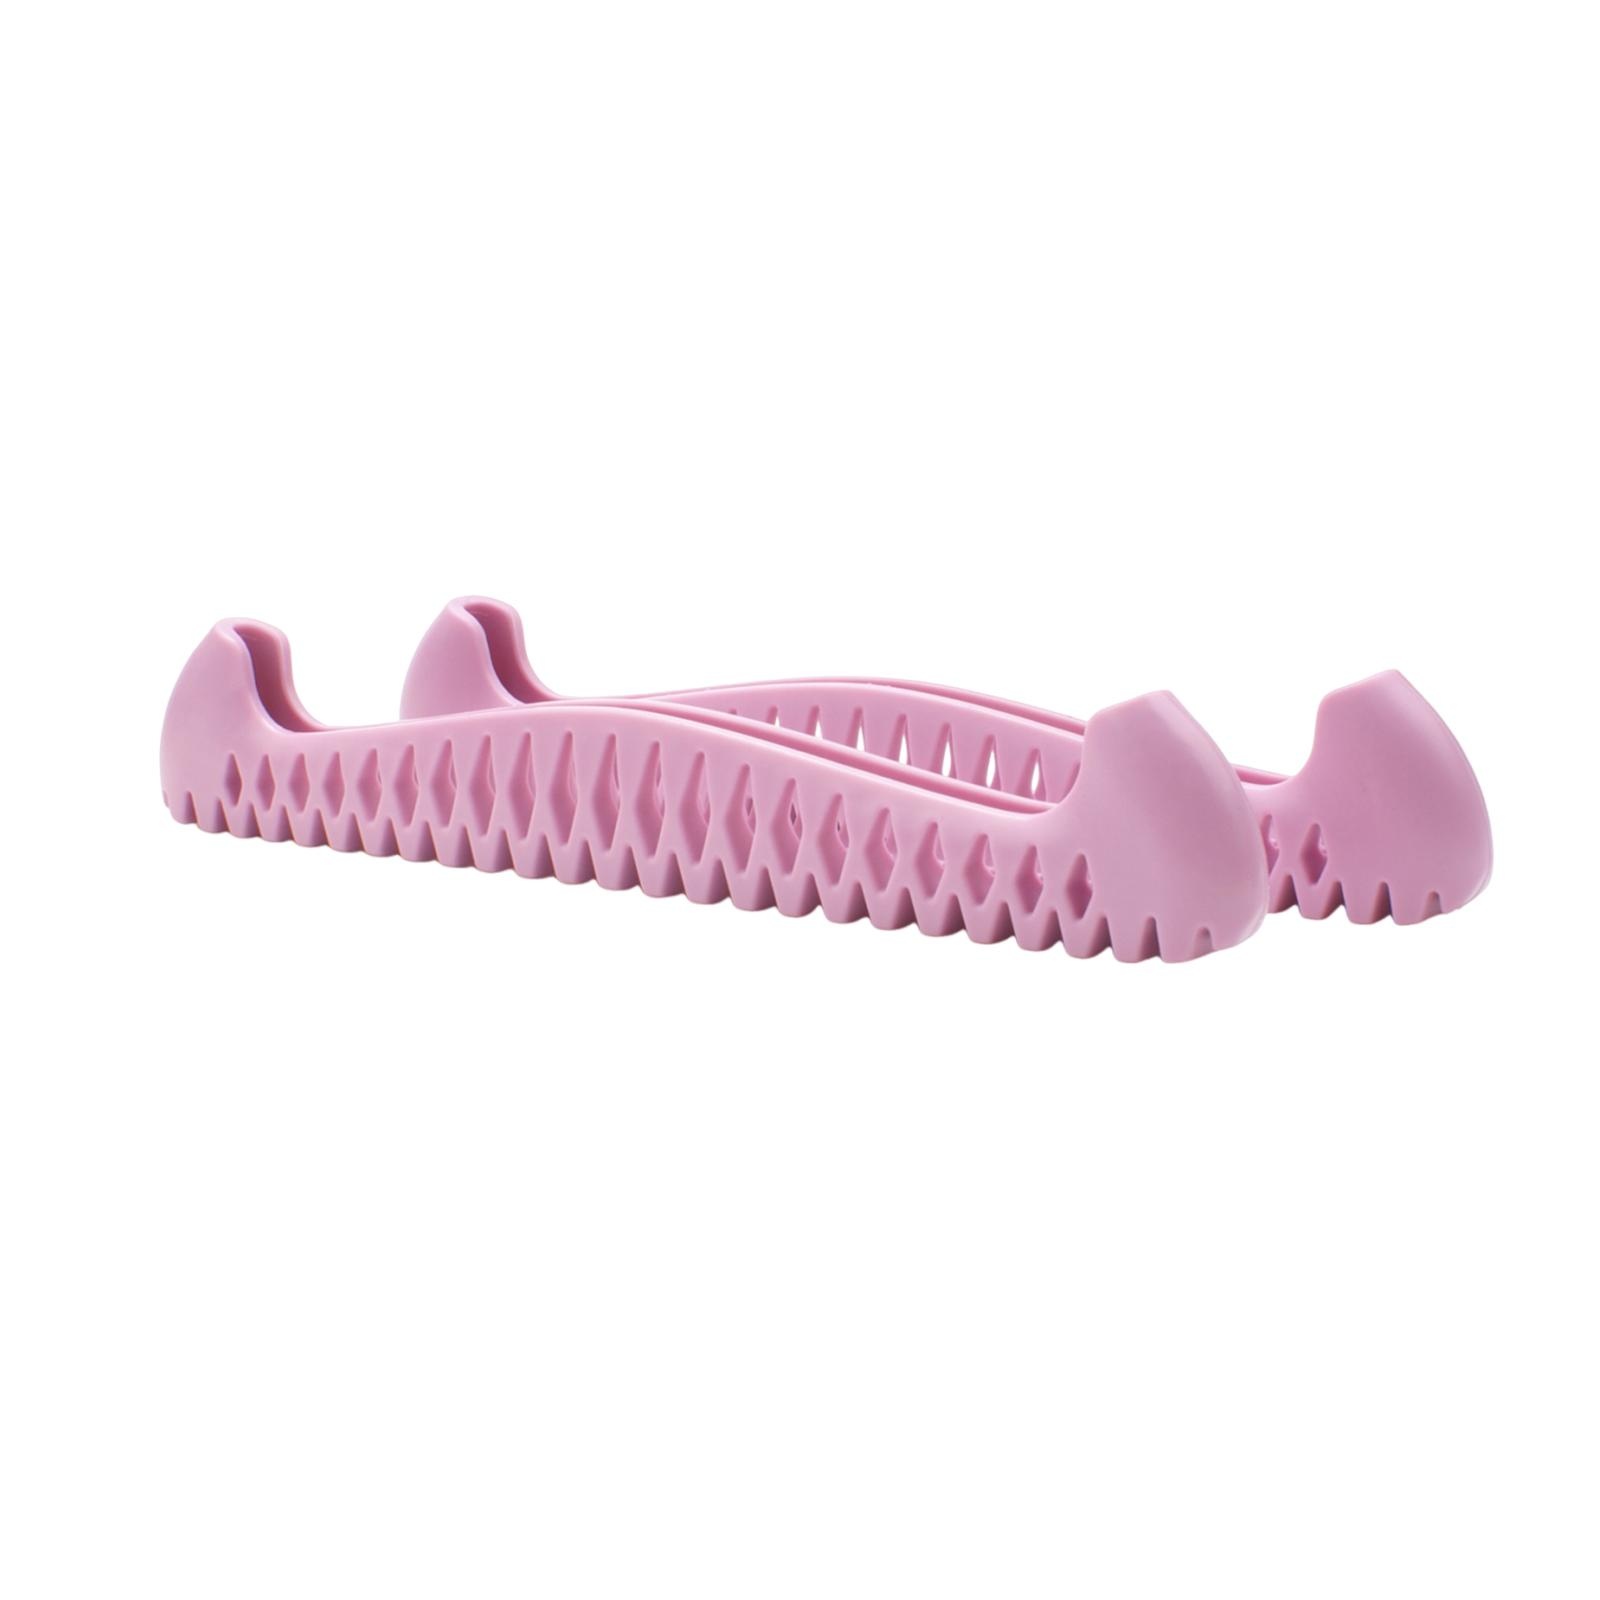
Crofta Ice Skate Guards Ice Skate Blade Covers for Hockey Figure Skating Ice Skates Purple
Brand: Crofta
Description: 【Versatile Ice Skate Guards】: These figure ice skate guards are great for both ice skating and figure skating. They serve as great equipment replacement parts. 【Blade Covers】: The ice hockey skate blade covers feature a unique design, eliminating the need for cutting and allowing stretching to fit your skates perfectly. 【Material】: Made of TPU material, these blade covers can be bent freely without losing their shape or functionality. 【Protective and Reliable】: These ice skating protectors are slip resistant and wear resistant, providing optimal protection for your skate blade from damage. 【Suitable Size Range】: The Hockey Blade Guards are suitable for shoe EU sizes 34-40, fitting ice blade lengths ranging from 26.5cm-32cm/10.43inch-12.60inch. The package includes 1 pair of skate guards. Specification: Material: TPU Size Chart: suitable for shoe EU sizes 34-40; suitable for ice blade lengths ranging from 26.5cm-32cm/10.43inch-12.60inch Package Includes: 1 Pair Ice Skate Guards Note: Please allow slightly errors 1-2cm differences due to manual measurement.
Category: Sporting Goods > Athletics > Figure Skating & Hockey > Ice Skate Parts & Accessories > Skate Blade Guards